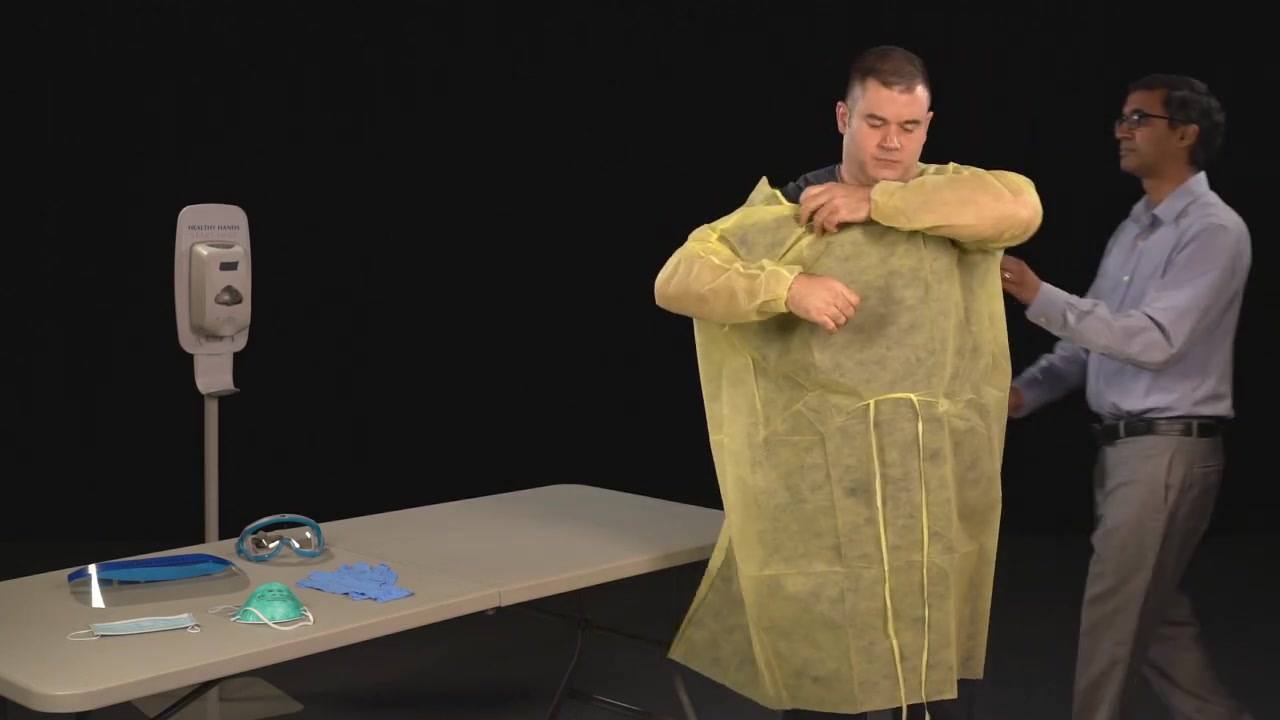
Objects detected:
Coverall
Goggles
Face_Shield
Mask